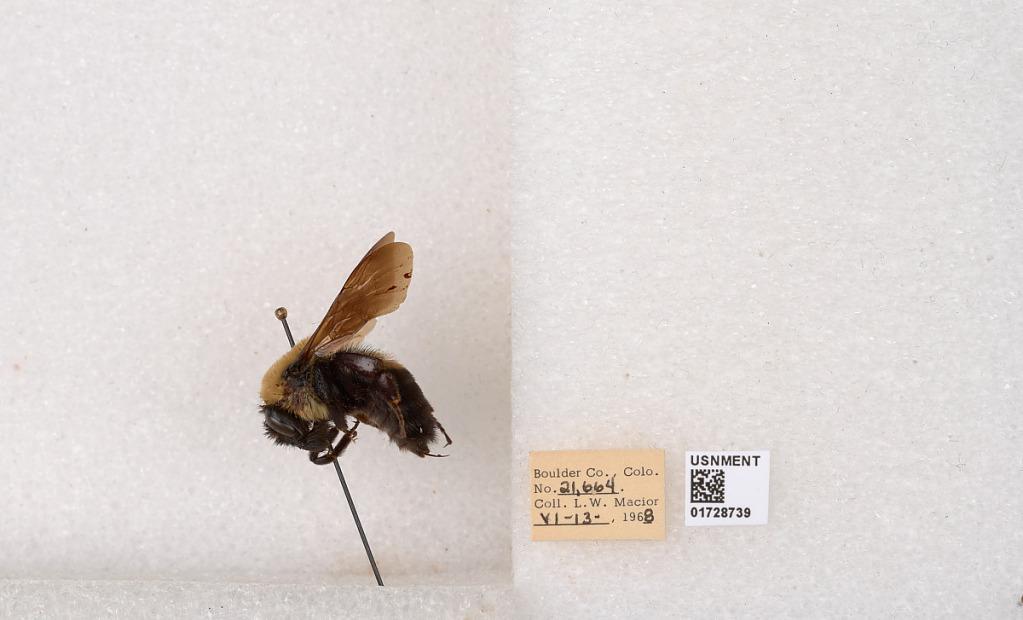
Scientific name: Bombus (Separatobombus) griseocollis (De Geer)
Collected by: L. Macior
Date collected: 1968-6-13
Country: United States
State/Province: Colorado
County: Boulder
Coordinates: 40.0925, -105.358